Ottawa Fury FC

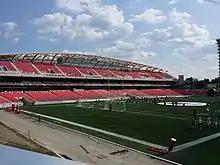
TD Place Stadium in 2014

In order to join the North American Soccer League, Ottawa Fury planned to compete at Lansdowne Park for the 2014 season. After delays in the stadium developments, the club reached an agreement with Carleton University to play five games at Keith Harris Stadium on the university campus until construction was completed. In July 2014, the Fury moved into their new stadium in time for the 2014 fall season. The stadium is also known as TD Place Stadium due to sponsorship reasons. The club share the stadium with the Ottawa Redblacks, a Canadian Football League team, and the two teams played their opening games on the same weekend.